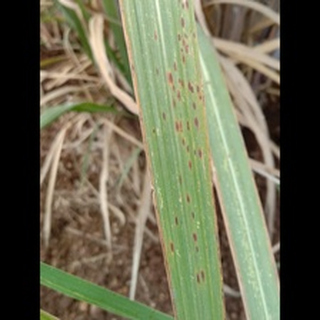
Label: sugarcane_rust